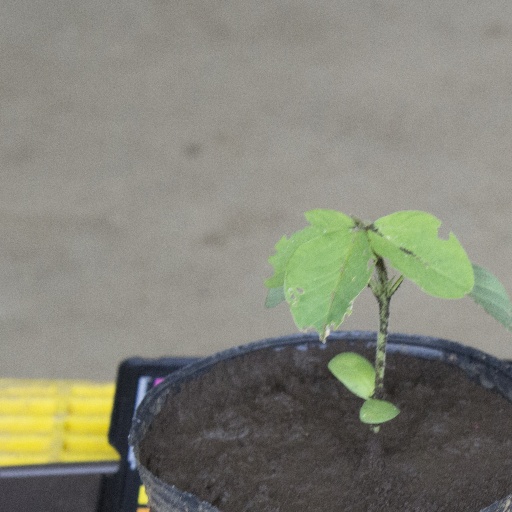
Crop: soybean